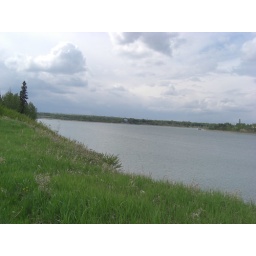
The sky is almost as gray as the water below